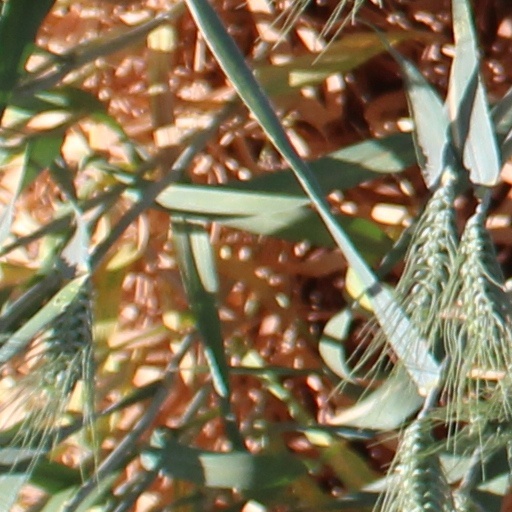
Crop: wheat